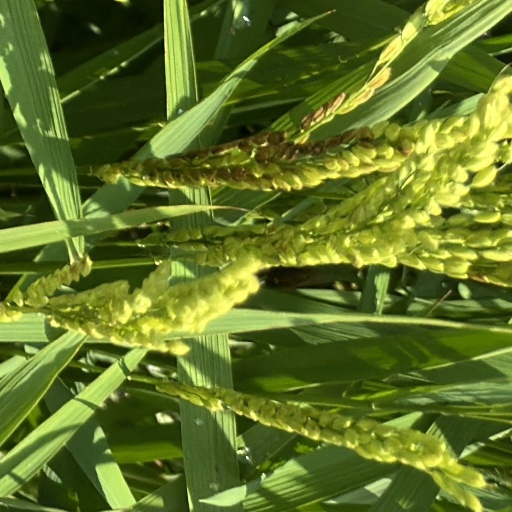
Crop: rice